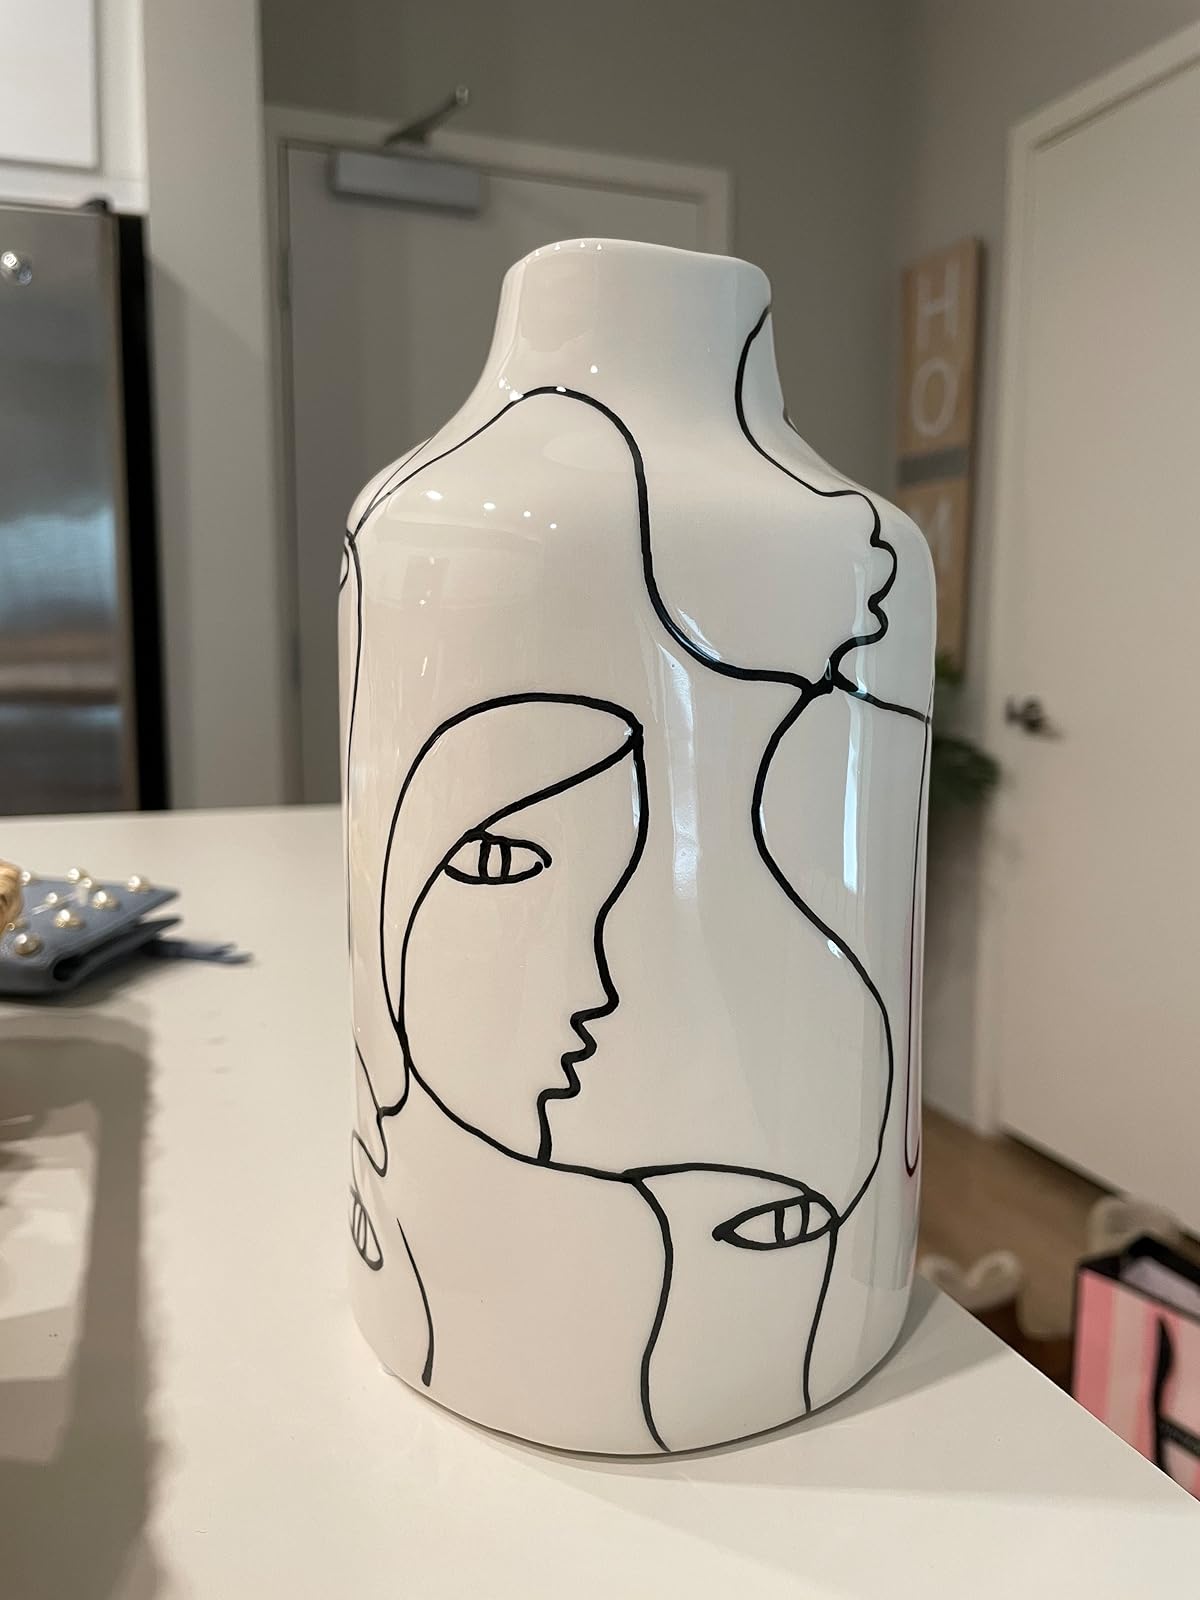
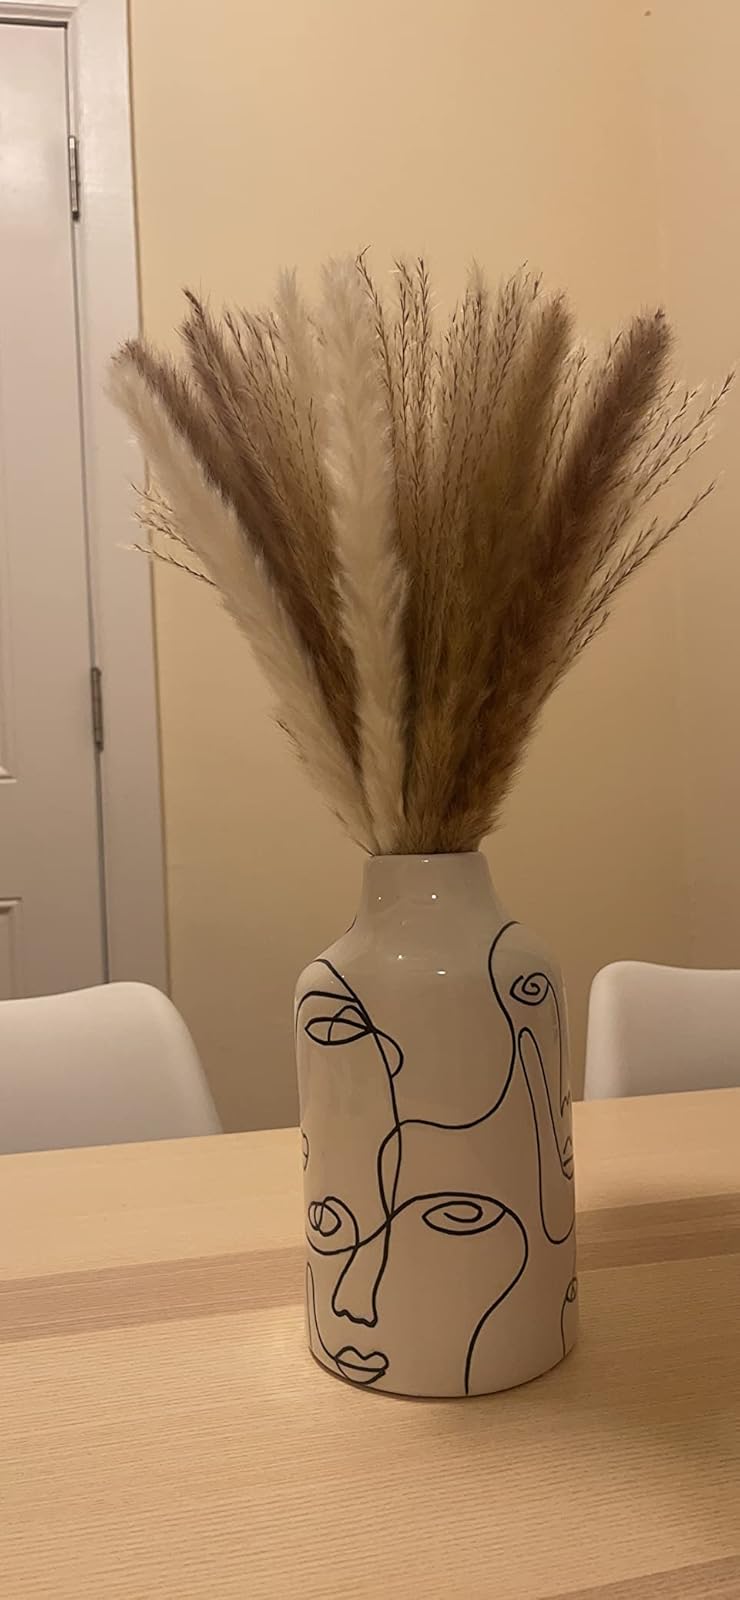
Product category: vase
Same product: yes